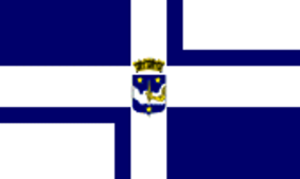
La croix de saint Michel est une croix blanche, et dans le cas de la représentation française, sur fond bleu.
Granville est une commune française du département de la Manche en Normandie. Bureau centralisateur du canton et siège de la communauté de communes de Granville, terre et mer, c'est une station balnéaire et climatique de la baie du mont Saint-Michel à l’extrémité de la Côte des Havres, un ancien port morutier et le premier port coquillier de France. Elle est parfois surnommée la « Monaco du Nord » de par sa situation sur un promontoire rocheux, la présence d'un casino et de plusieurs grands hôtels de luxe.